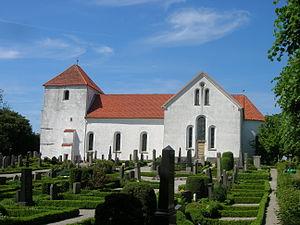
Église de Fränninge, Commune de Sjöbo, Scanie, diocèse de Lund, Suède.